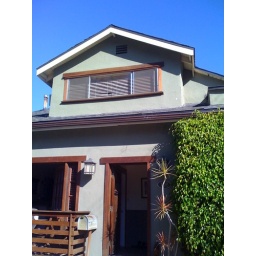
Our beach house in Venice Beach #usatrip2